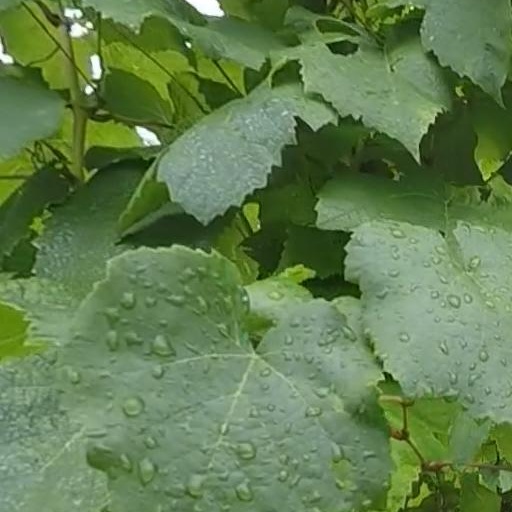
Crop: grape